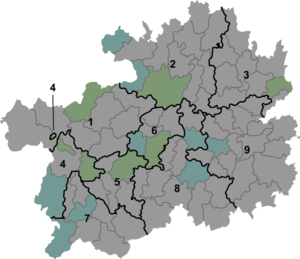
Le Guizhou est une province intérieure au sud de la République populaire de Chine dont le chef-lieu est Guiyang.